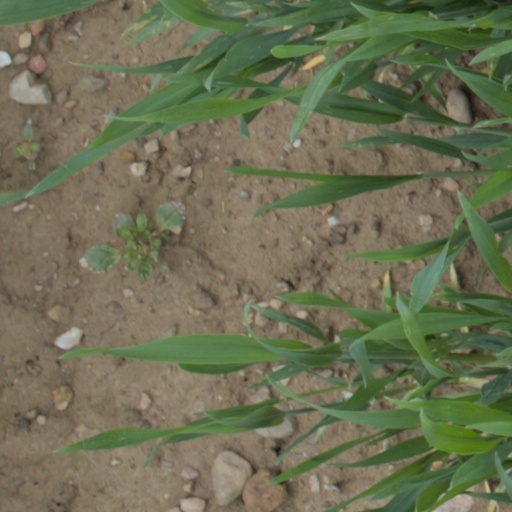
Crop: wheat